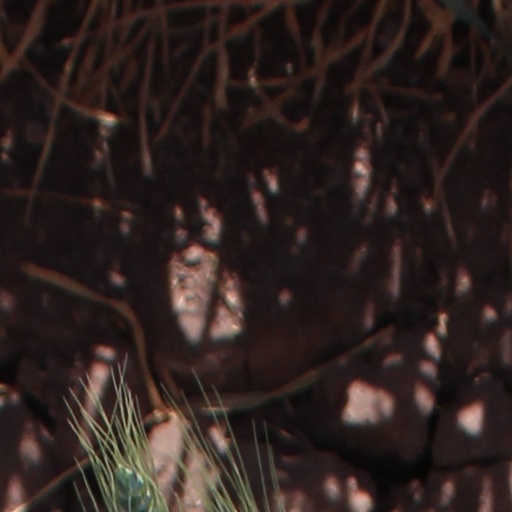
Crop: wheat